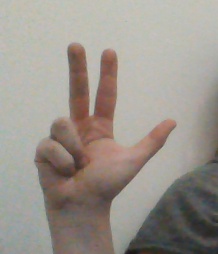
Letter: al